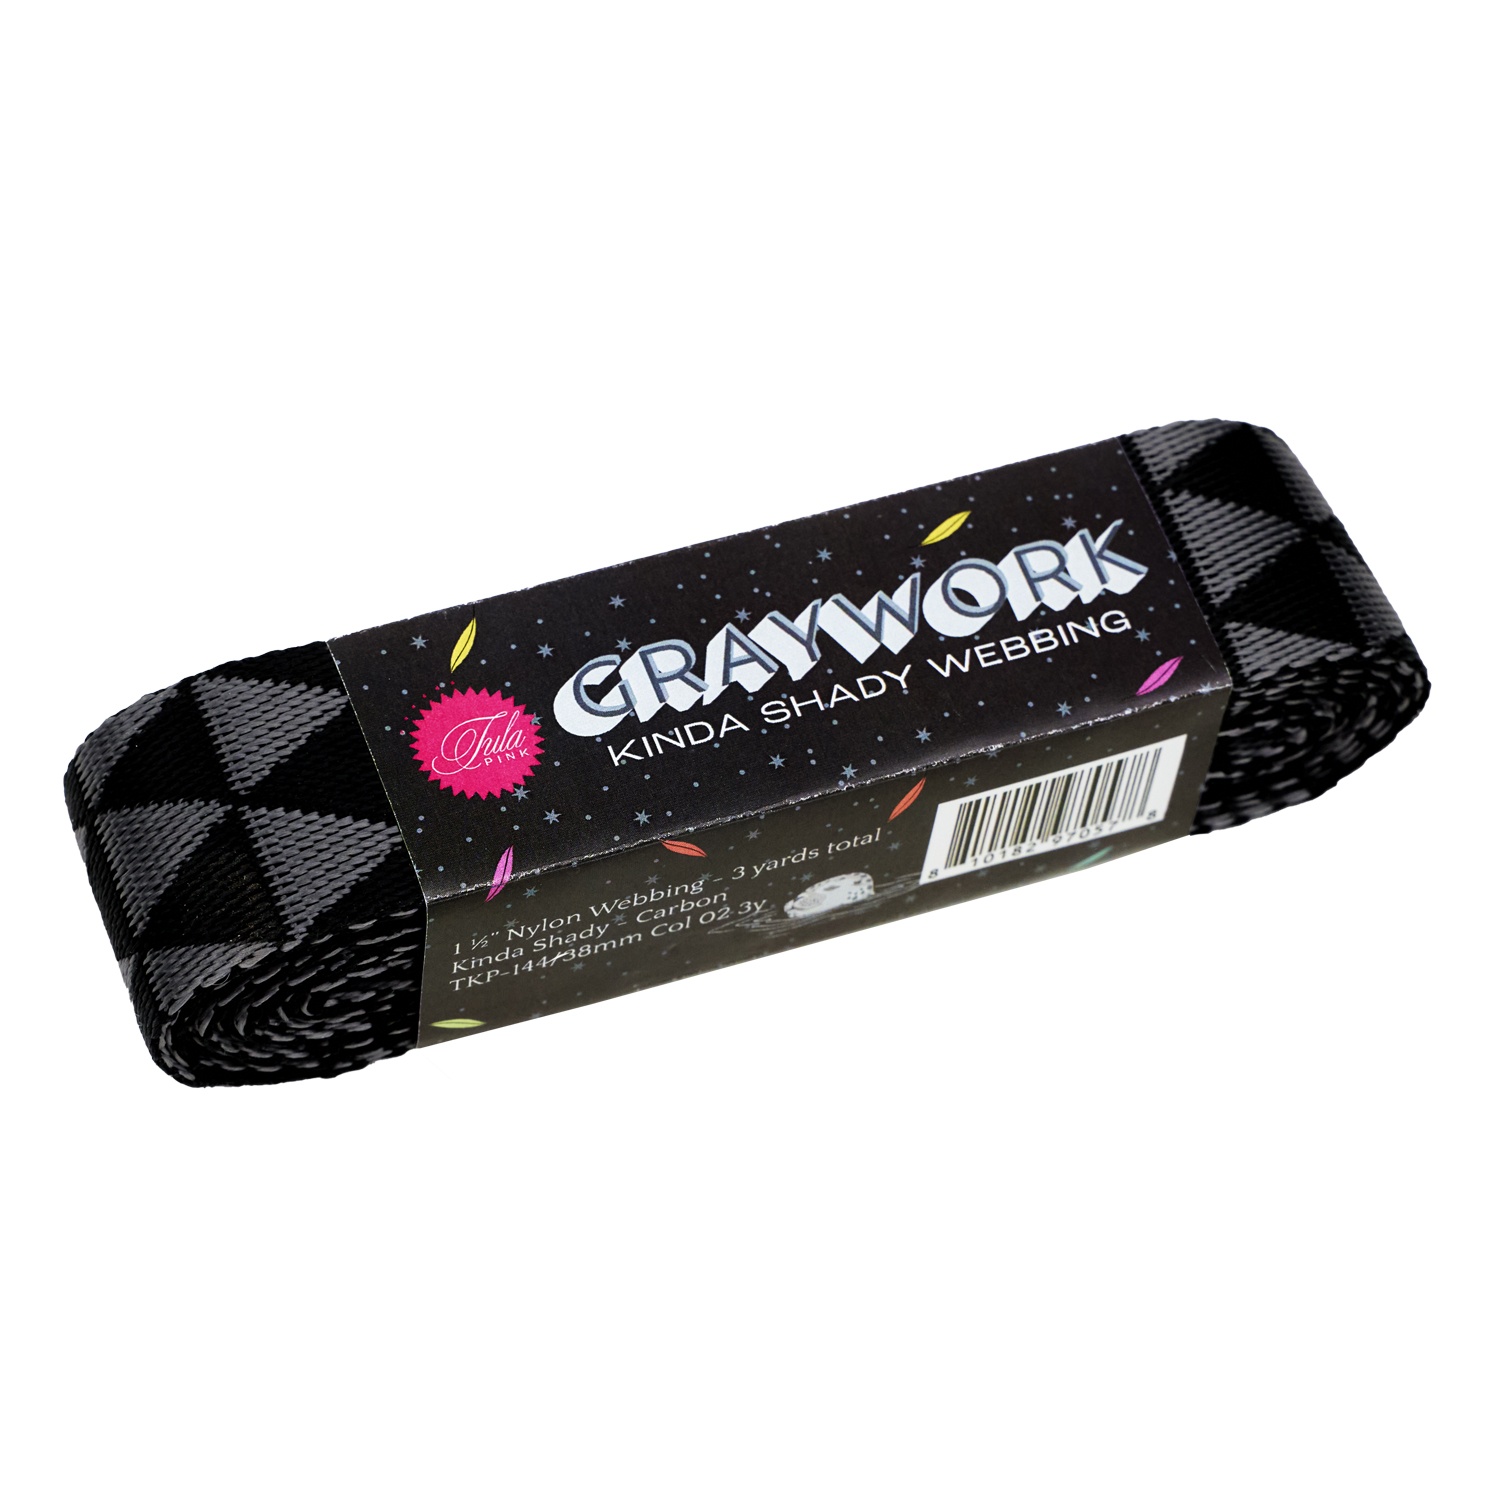
Graywork - Kinda Shady in Carbon WEBBING - 1-1/2" width - by Tula Pink - 3 Yard Pack
Graywork - Kinda Shady in Carbon WEBBING - 1-1/2" width - by Tula Pink - 3 Yard Pack Add a touch of modern elegance to your projects with the Kinda Shady woven webbing in Carbon. This 1-1/2 inch wide webbing features stunning geometric triangles in two complementary colors, creating a sleek and sophisticated design. The rich Carbon backdrop enhances the crisp lines and subtle contrast, making this webbing a refined choice for any creation. Perfect for bag straps, belts, accessories, or decorative accents, the Kinda Shady webbing combines durability with a chic, contemporary style. Elevate your projects with this beautifully crafted and versatile design! 100% nylon, washable on a gentle cycle.
Brand: Width: 1-1/2"
Category: Arts & Entertainment > Hobbies & Creative Arts > Arts & Crafts > Art & Crafting Materials > Embellishments & Trims > Elastic